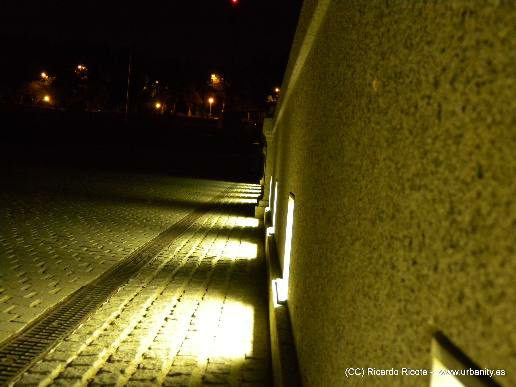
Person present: No